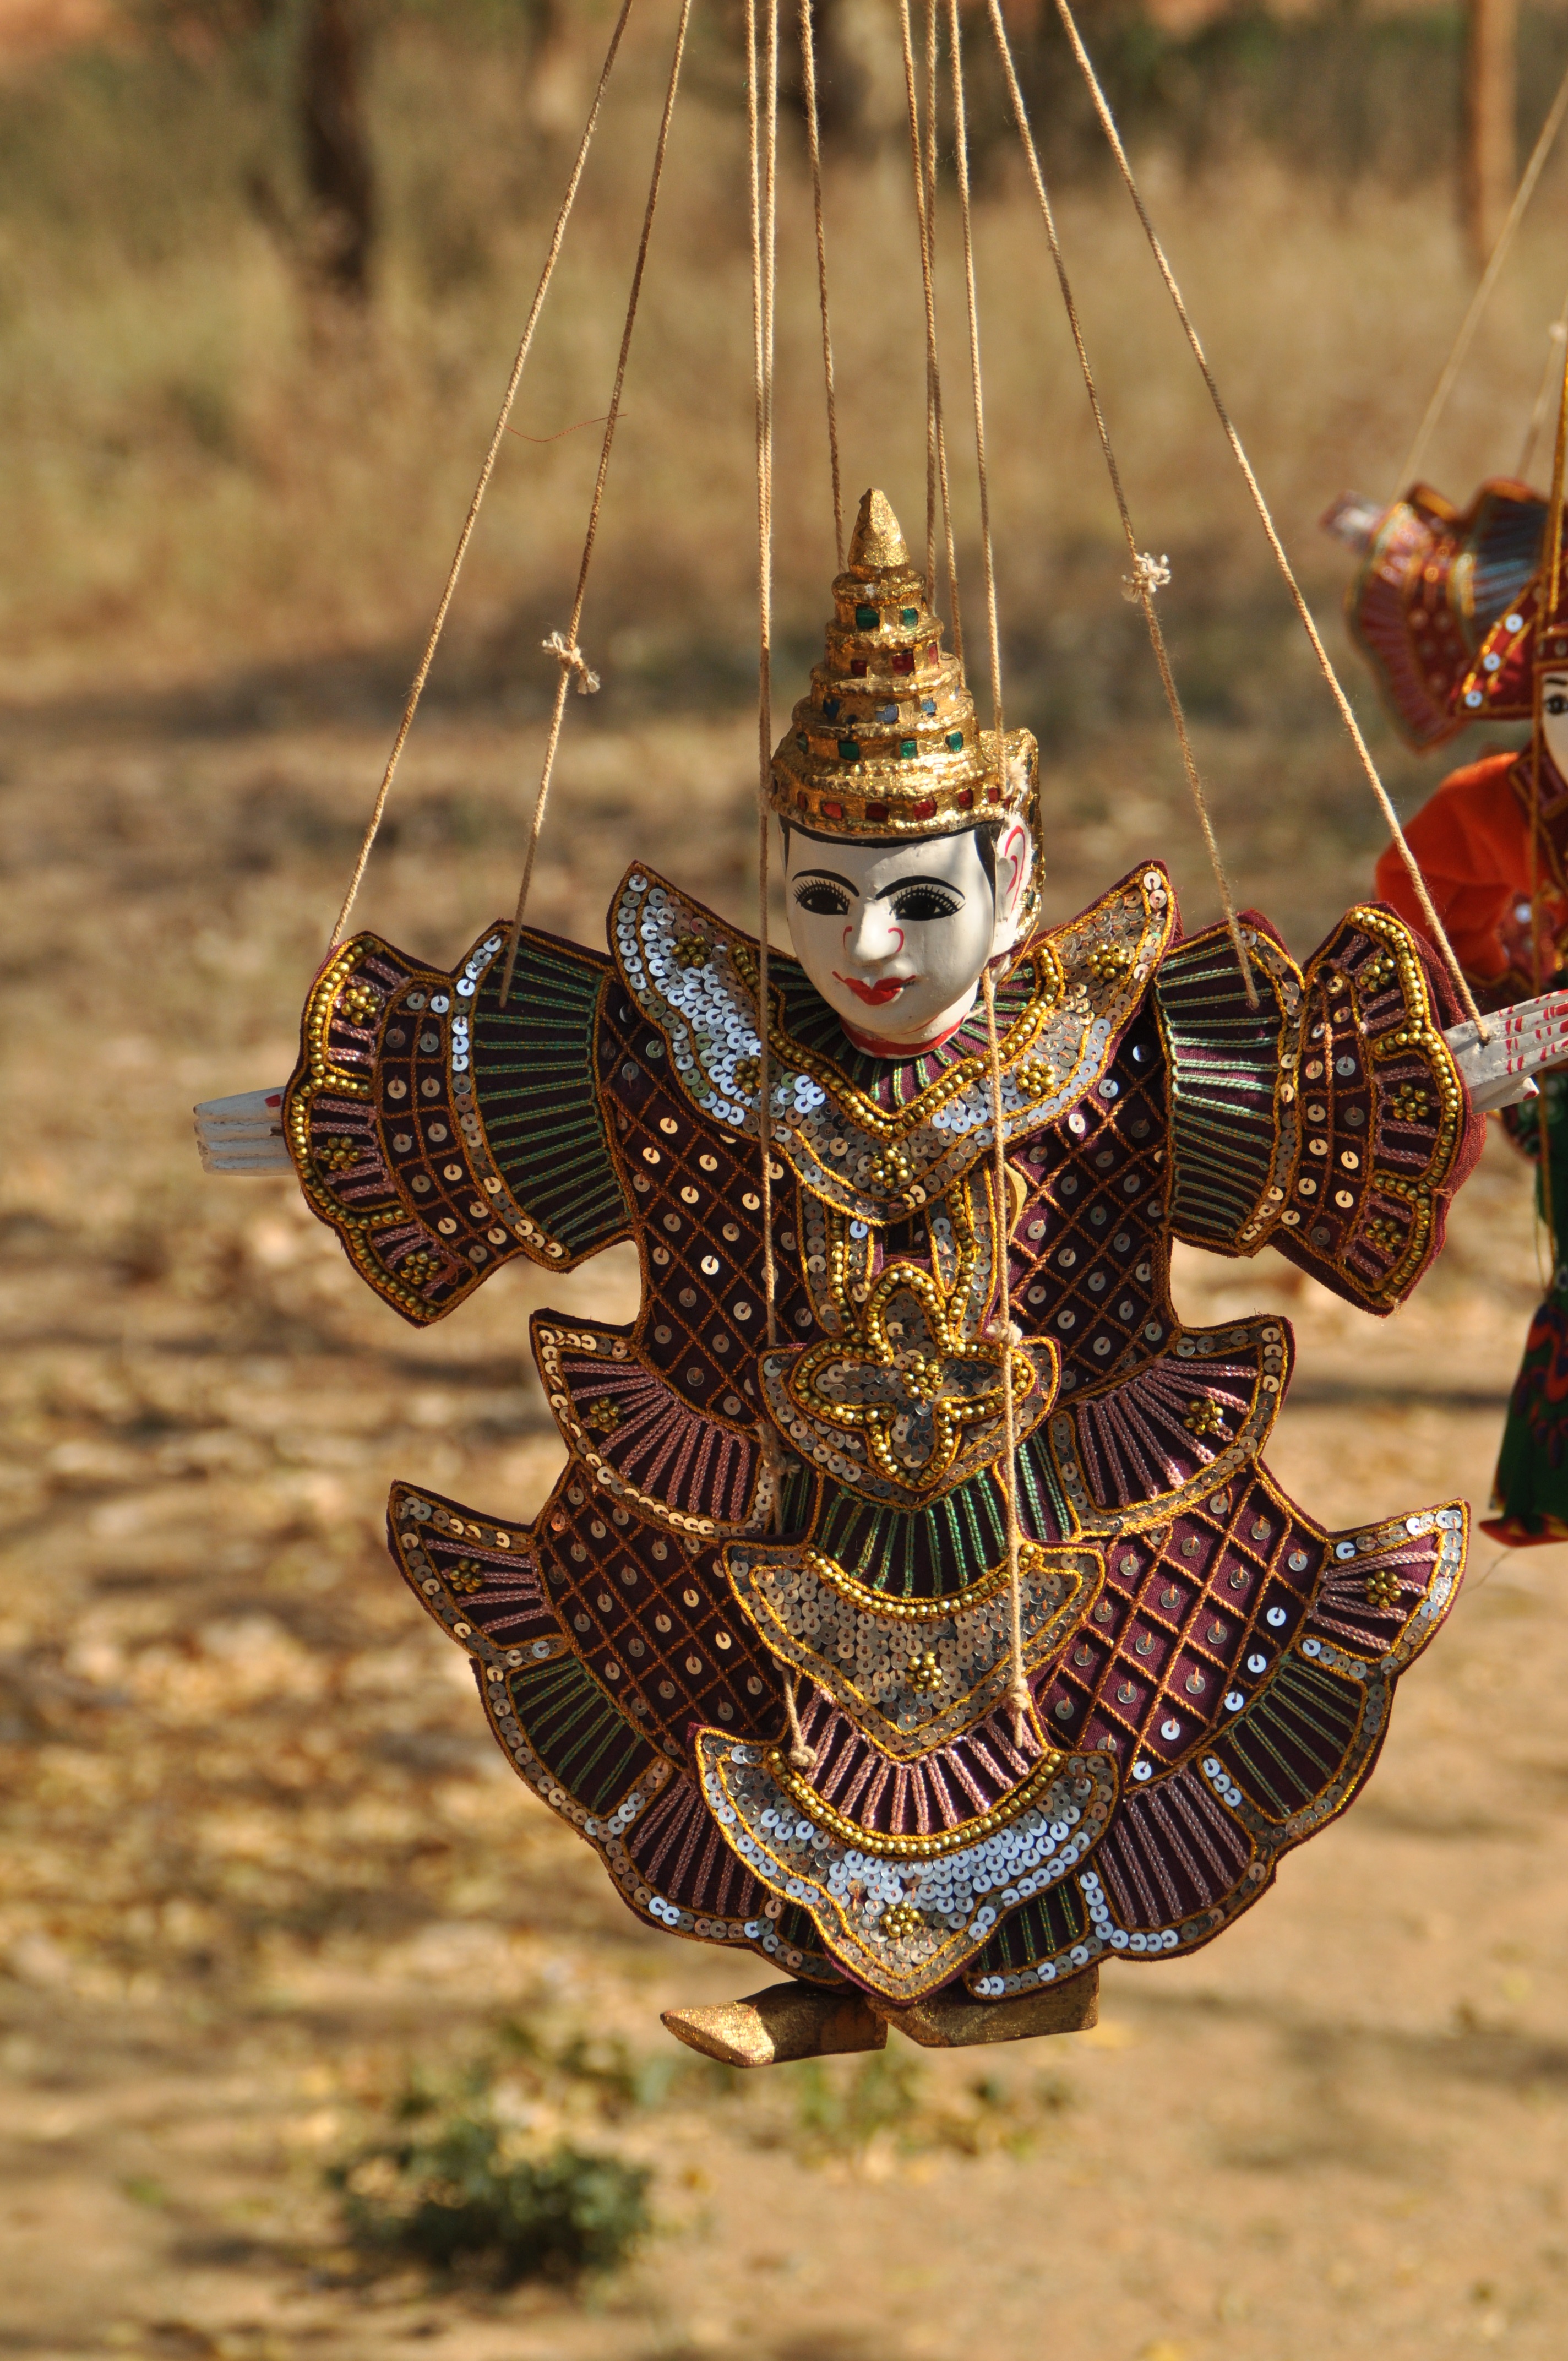
play, colorful, puppet, doll, funny, souvenir, viking, myanmar, children toys, galleon, puppet theatre